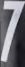
Number: 7